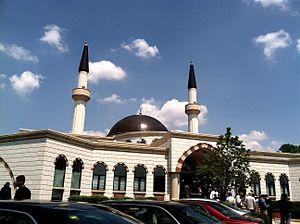
Cet article présente la liste de mosquées des États-Unis.